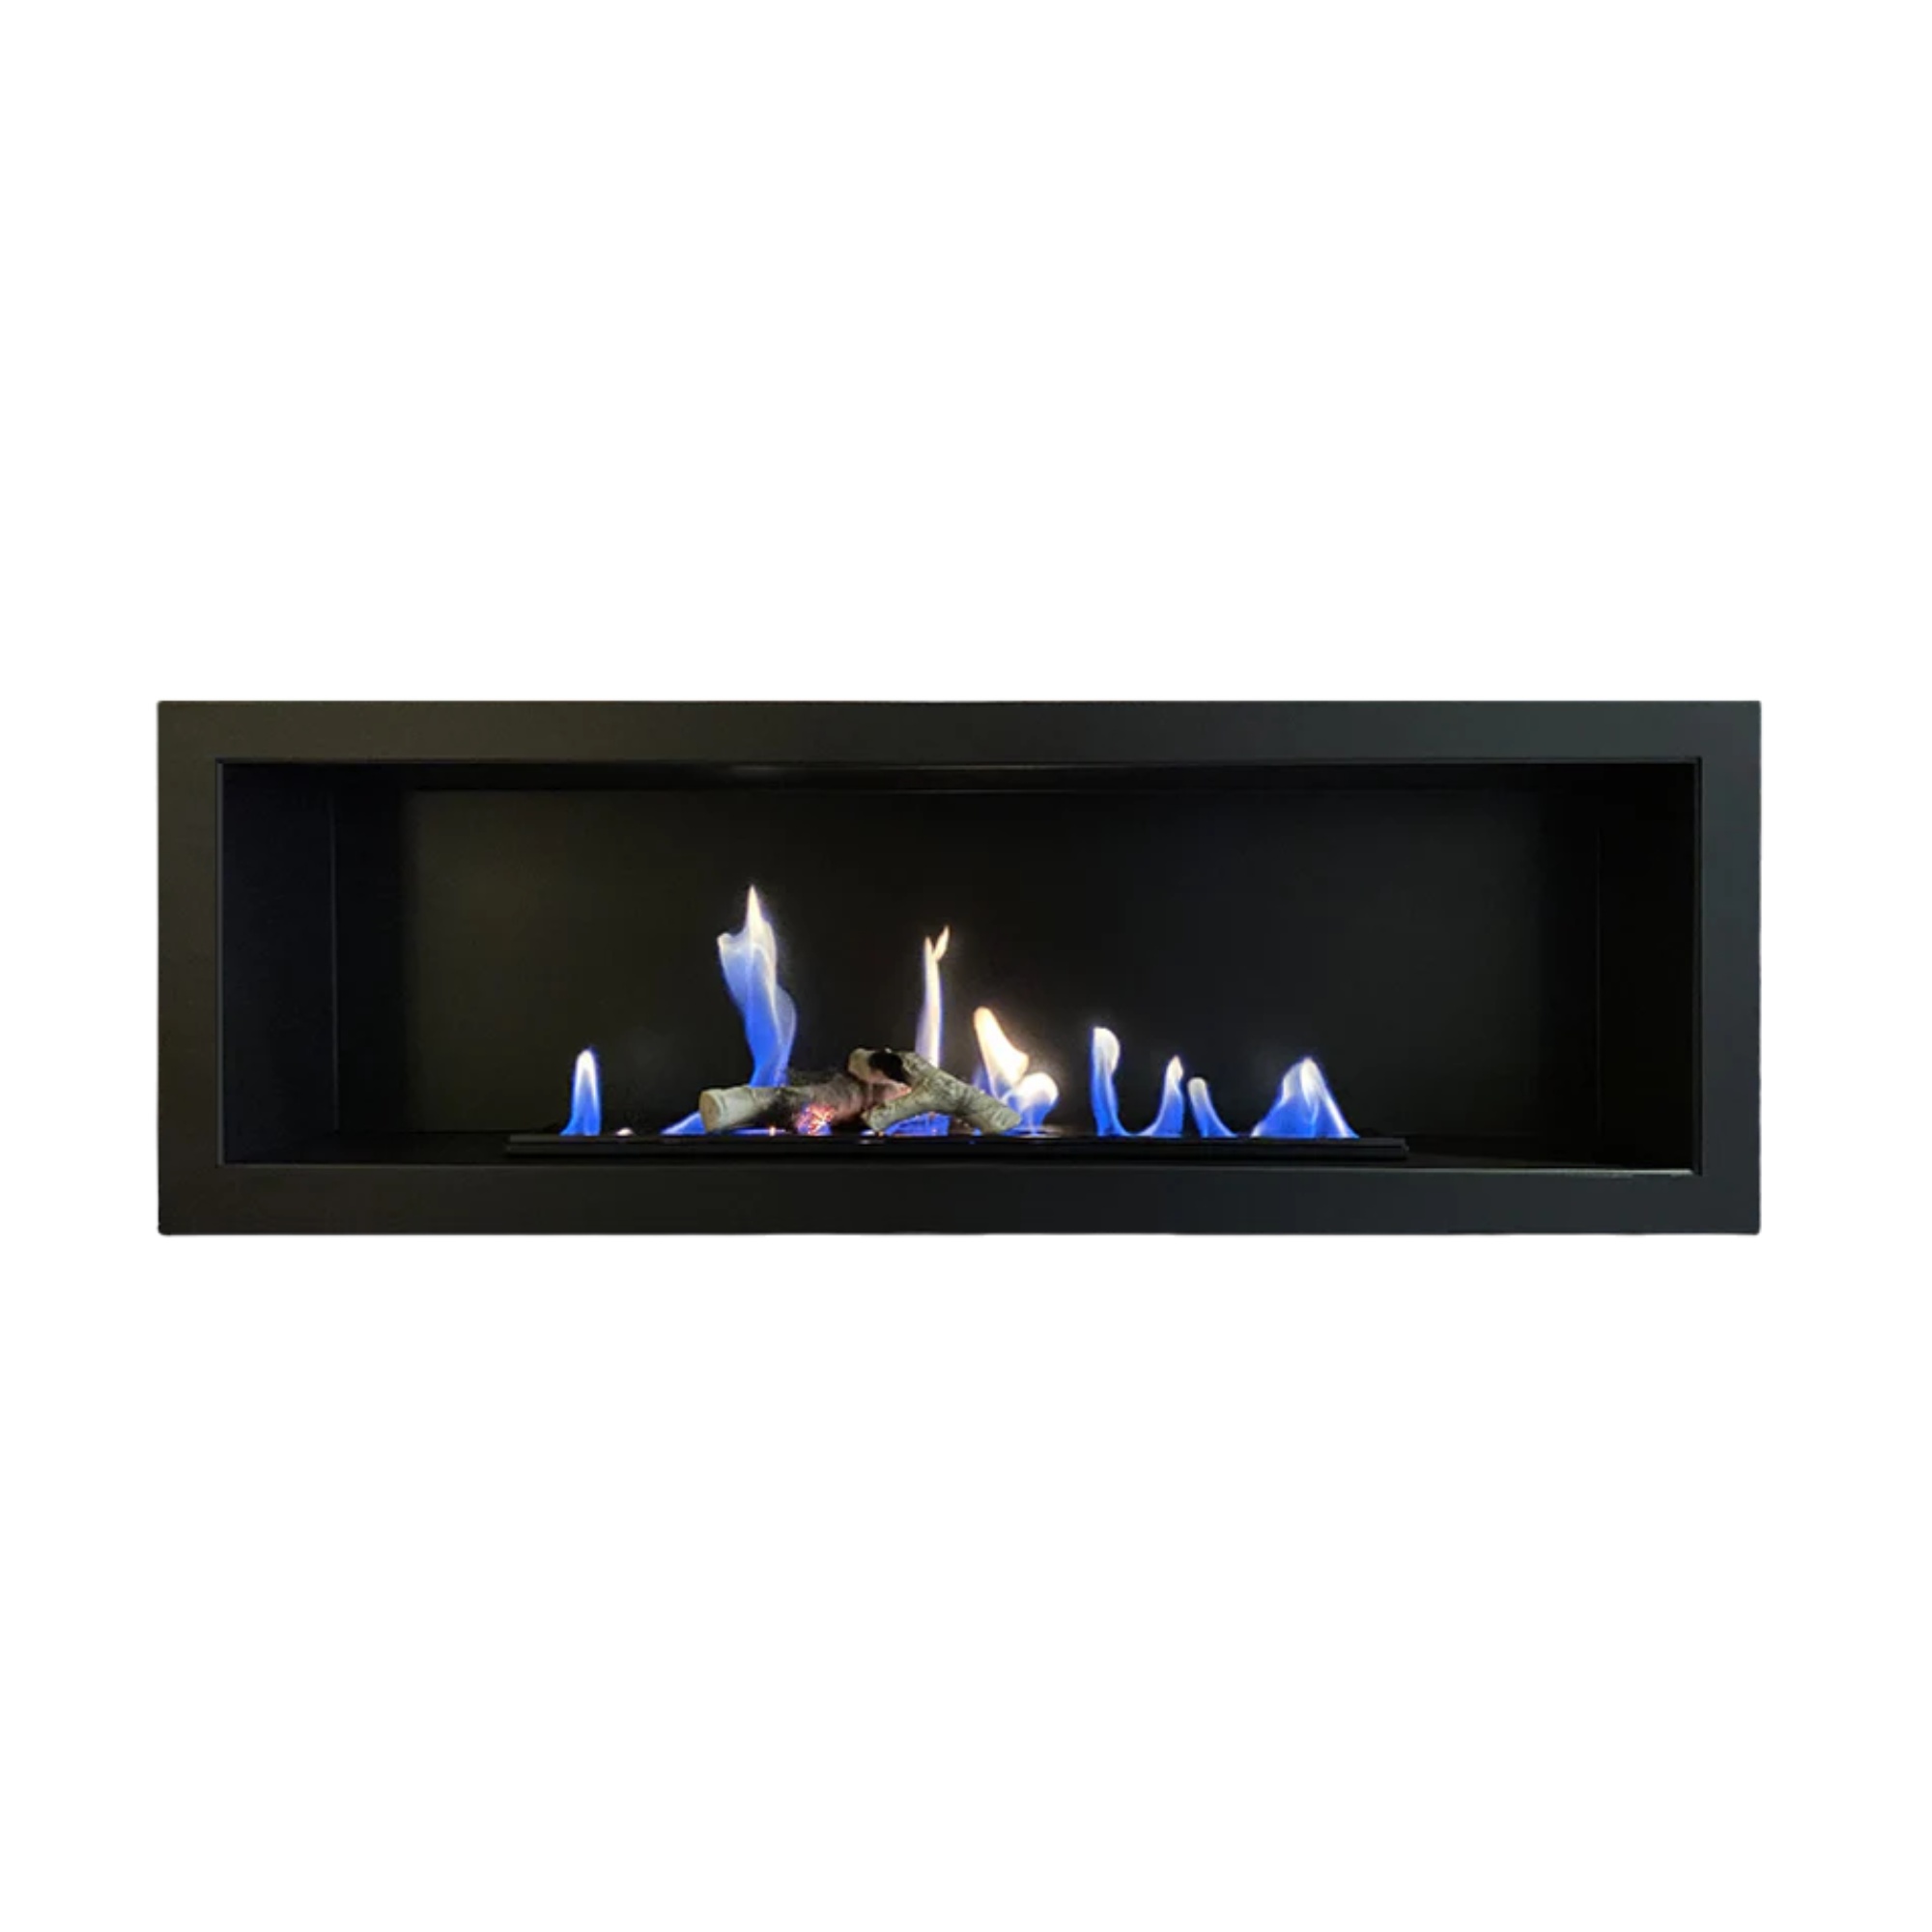
Pele Bio Ethanol Wandhaard 120 CM
De PELE bio ethanol wandhaard van 120 cm is een sfeervolle en moderne hanghaard die aan de muur kan worden gehangen. Dit model onderscheidt zich door nauwkeurige en solide afwerking en een lange en uiterst effectieve vuurlijn van ruim 70 cm. De structuur van de haard is gemaakt van duurzame 1,5 cm dik staal, gepoedercoat in halfmat zwart. Hij kan zonder extra afwerking of opbouw aan de muur worden gehangen, omdat de haardombouw volledig inbouw is en aan alle kanten esthetisch is afgewerkt. Technische Gegevens Brandstof: Bio-ethanol 96% Warmteafgifte: 7 kW Brandtijd: 3 tot 5 uur Capaciteit: 2 liter Afmetingen: 1200 x 400 x 116 mm Gewicht: 30 kg GRATIS VERZENDEN : LEVERTIJD 1 - 40 WERKDAGEN Let op: Laat de brander de eerste 3 keer volledig uitbranden en zorg voor continue ventilatie. Als de brander te warm wordt, krijgt deze mogelijk te veel zuurstof in de wol, waardoor de vlammen kunnen aanhouden. Wanneer je de vlamregelaar sluit, doe dit dan geleidelijk. Schuif hem een beetje dicht, wacht 2 minuten, sluit hem dan verder en wacht opnieuw 2 minuten. Als de brander nog steeds doorbrandt, blaas dan licht, en de vlammen zullen doven. Ons advies is om de brander volledig te laten uitbranden totdat de bio-ethanol is opgebruikt in de brander. Na het uitschakelen pas opnieuw gieten als het afgekoeld is, tenminste 30 minuten.
Brand: KAMI
Category: Home & Garden > Fireplaces > Indoor Fireplaces